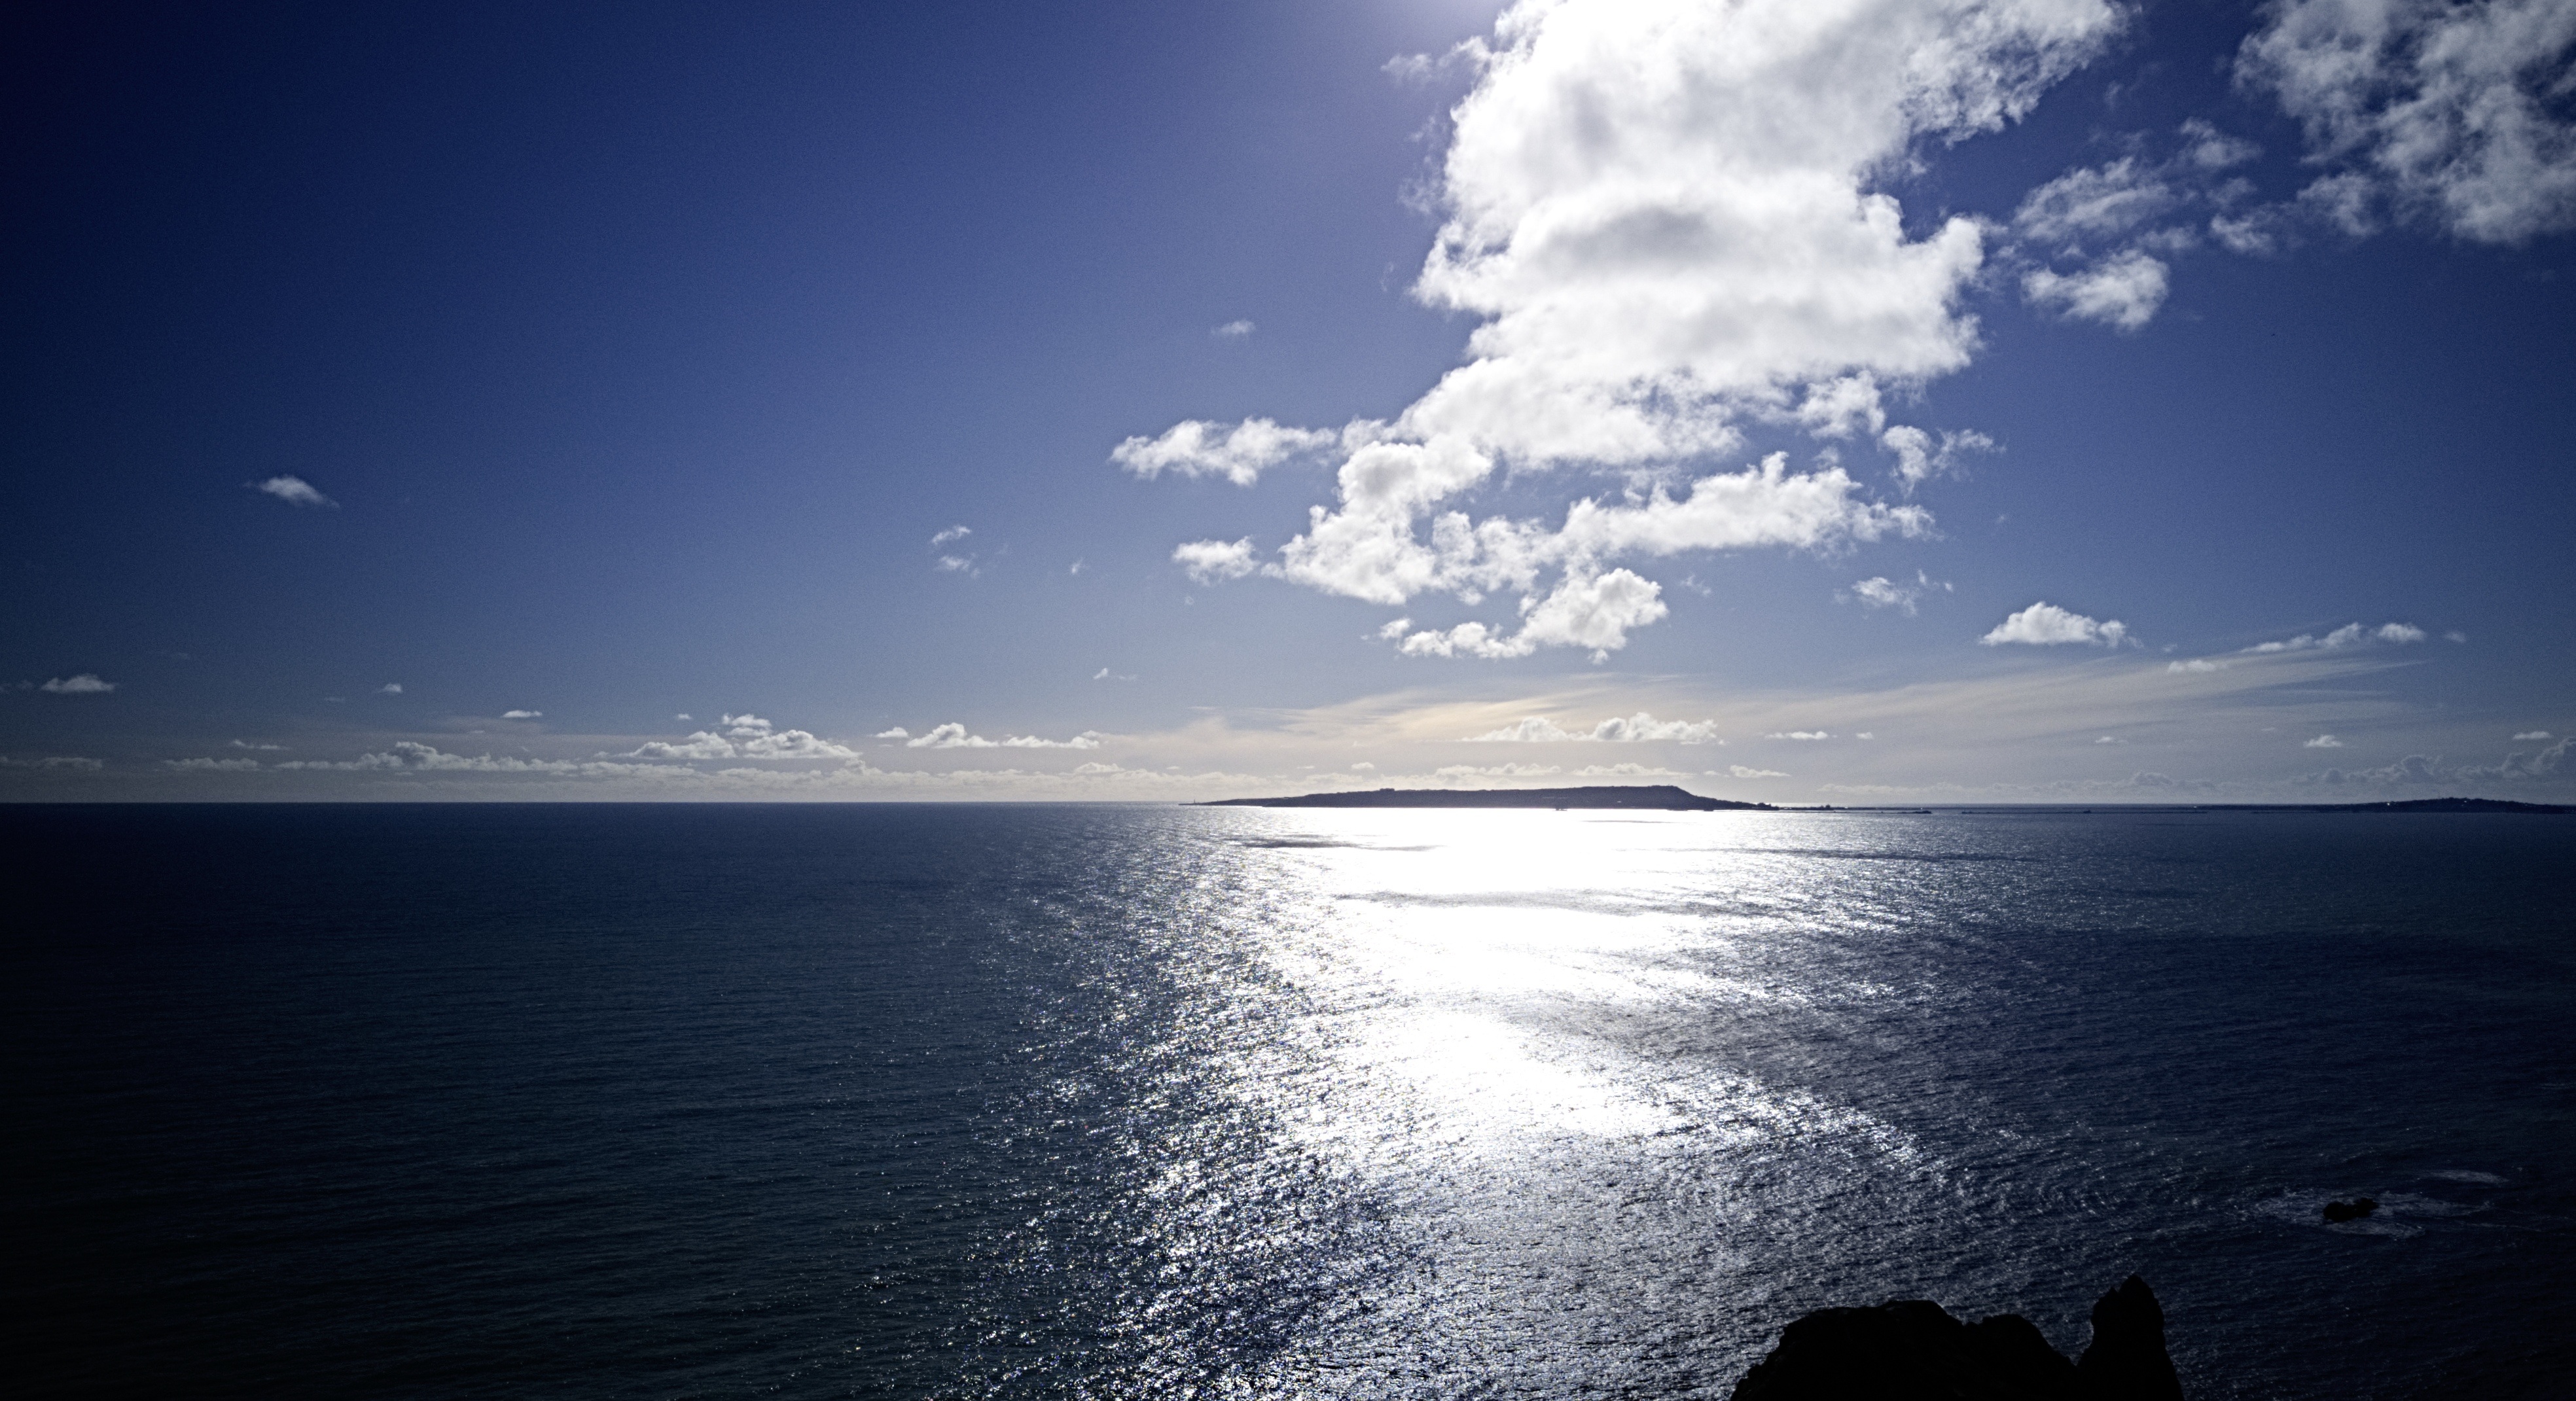
sea, coast, water, outdoor, ocean, horizon, light, cloud, sky, sunshine, sun, white, sunlight, wave, dawn, atmosphere, dusk, reflection, scenic, island, blue, moonlight, bright, scene, portland, wind wave